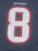
Number: 8